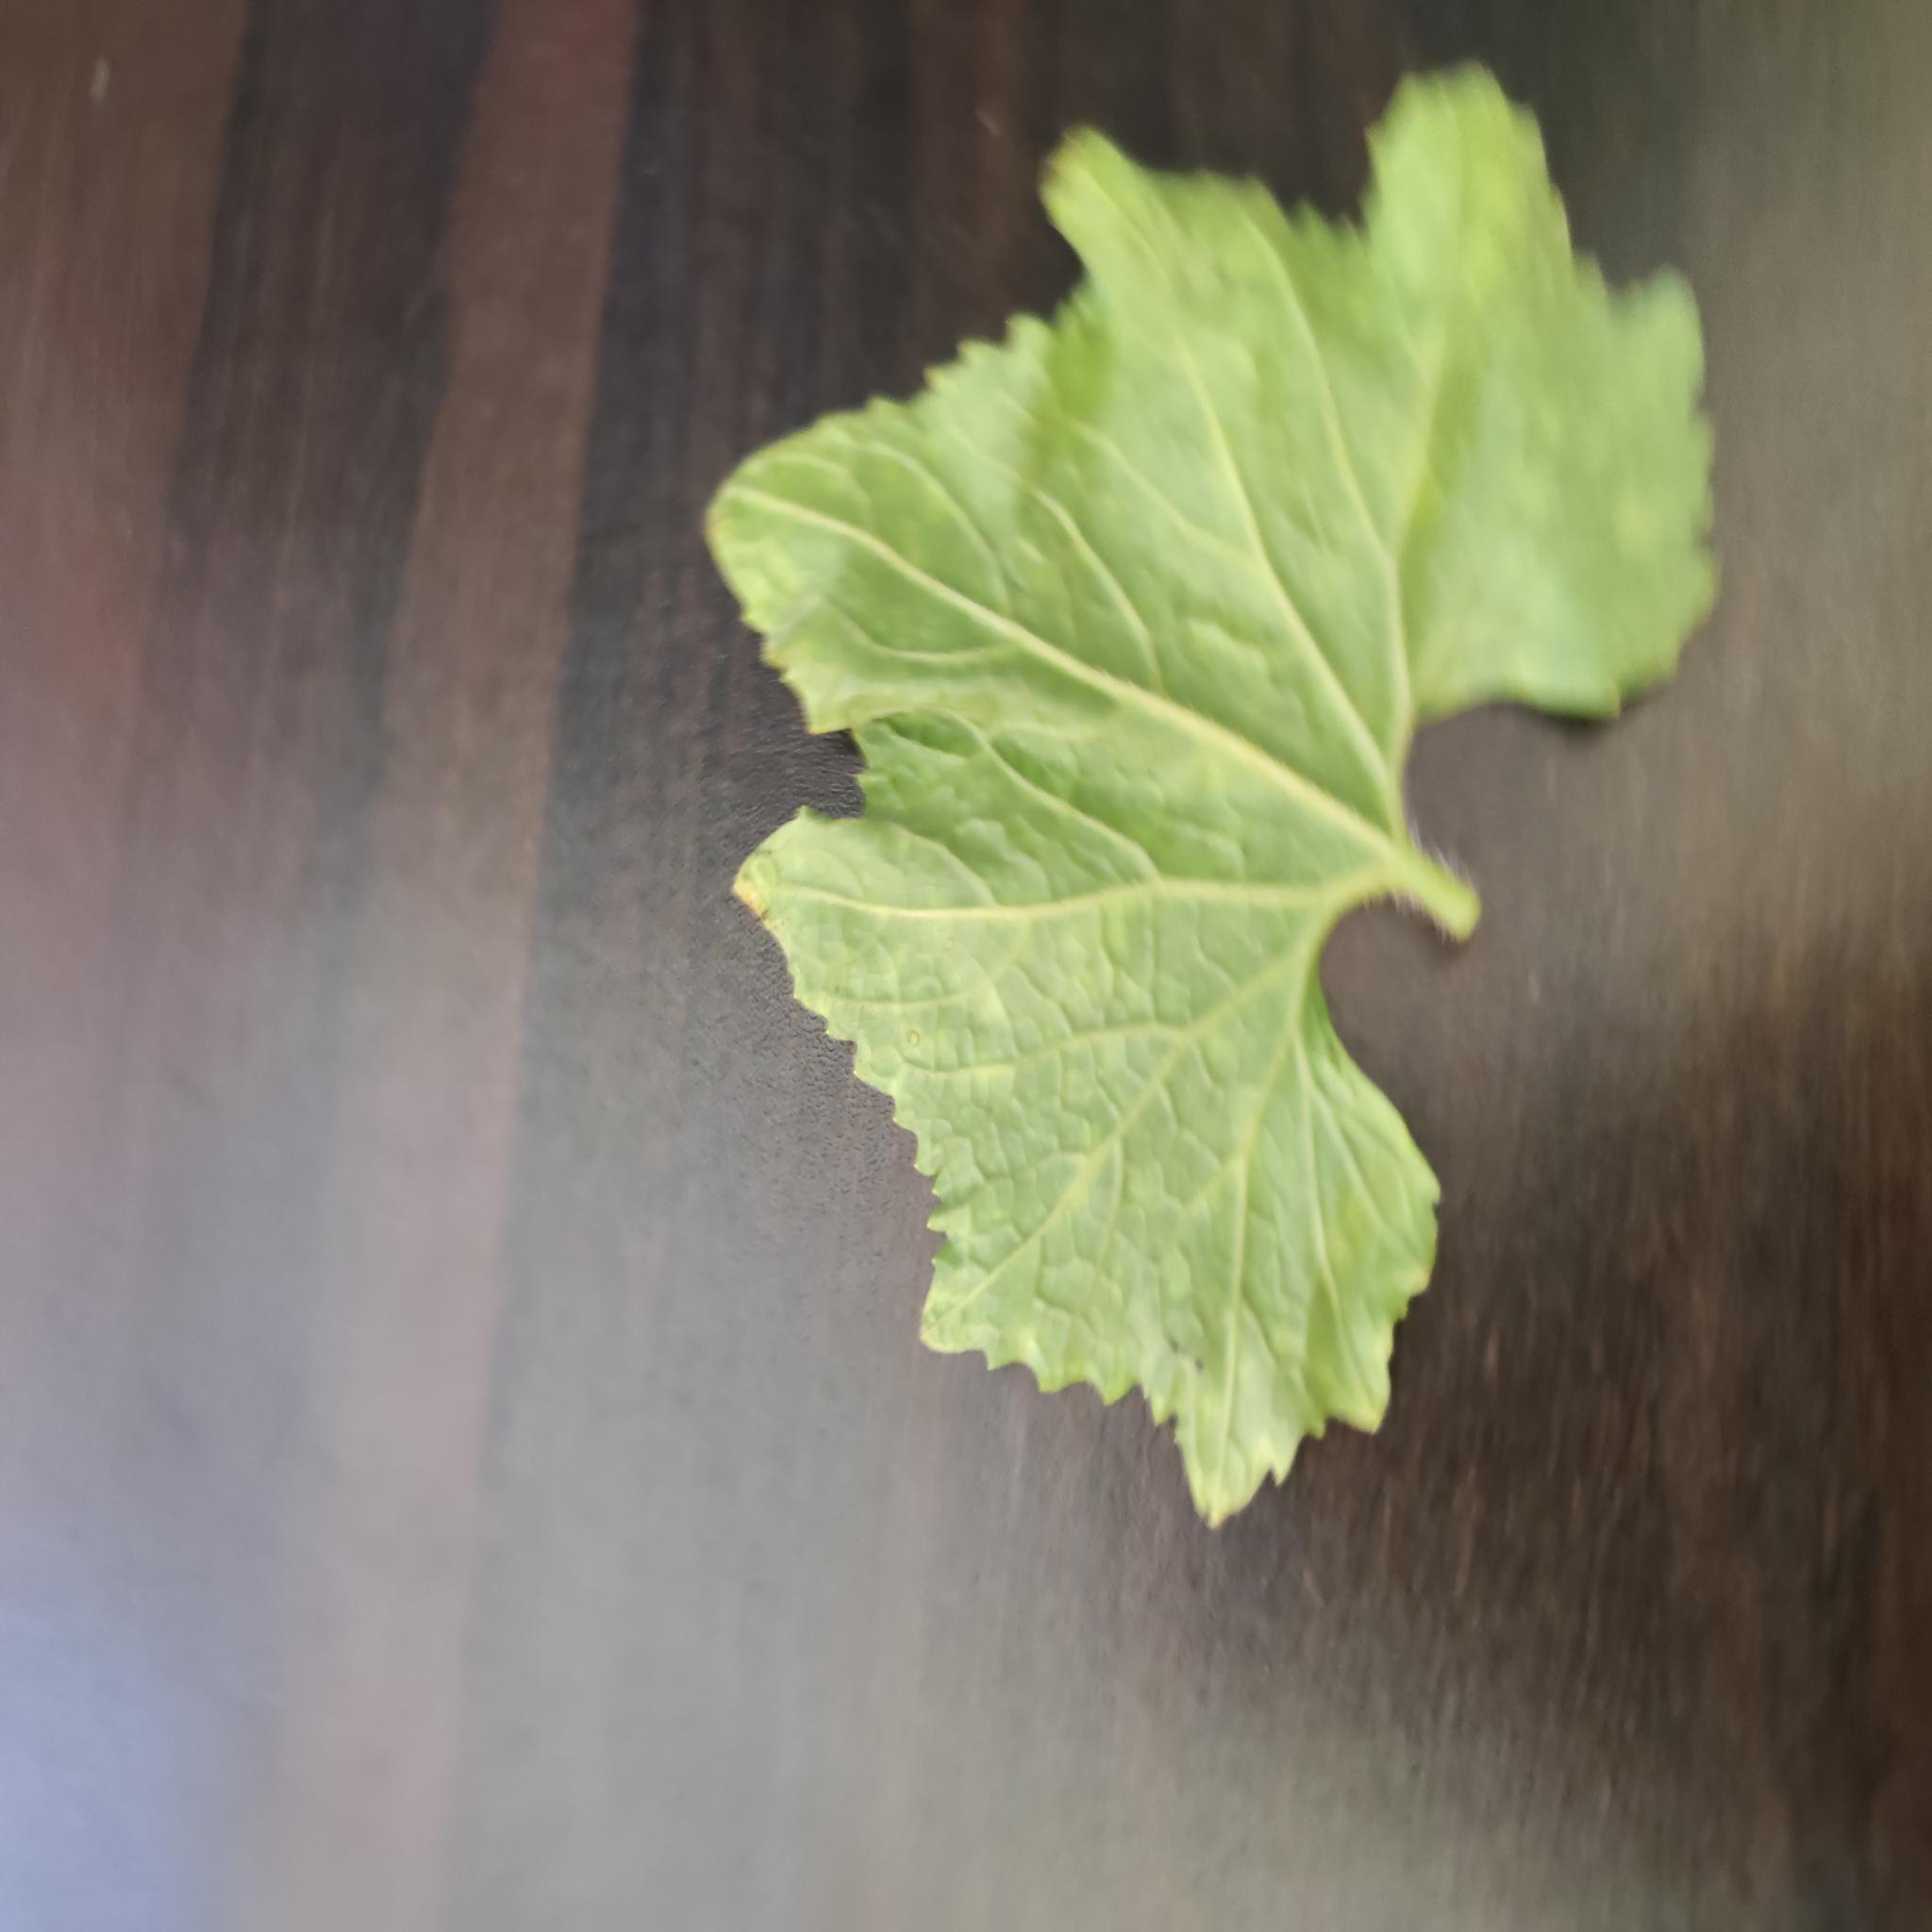
Label: Leaf curl